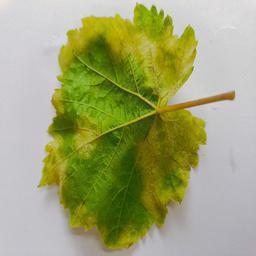
Label: Downy Mildew